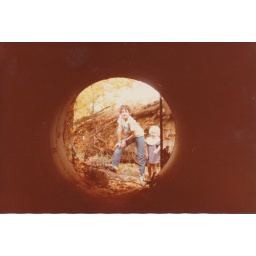
My Childhood Photo's.Old water passage that went under the rail road near the white house in Indiana.